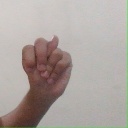
अक्षर: न